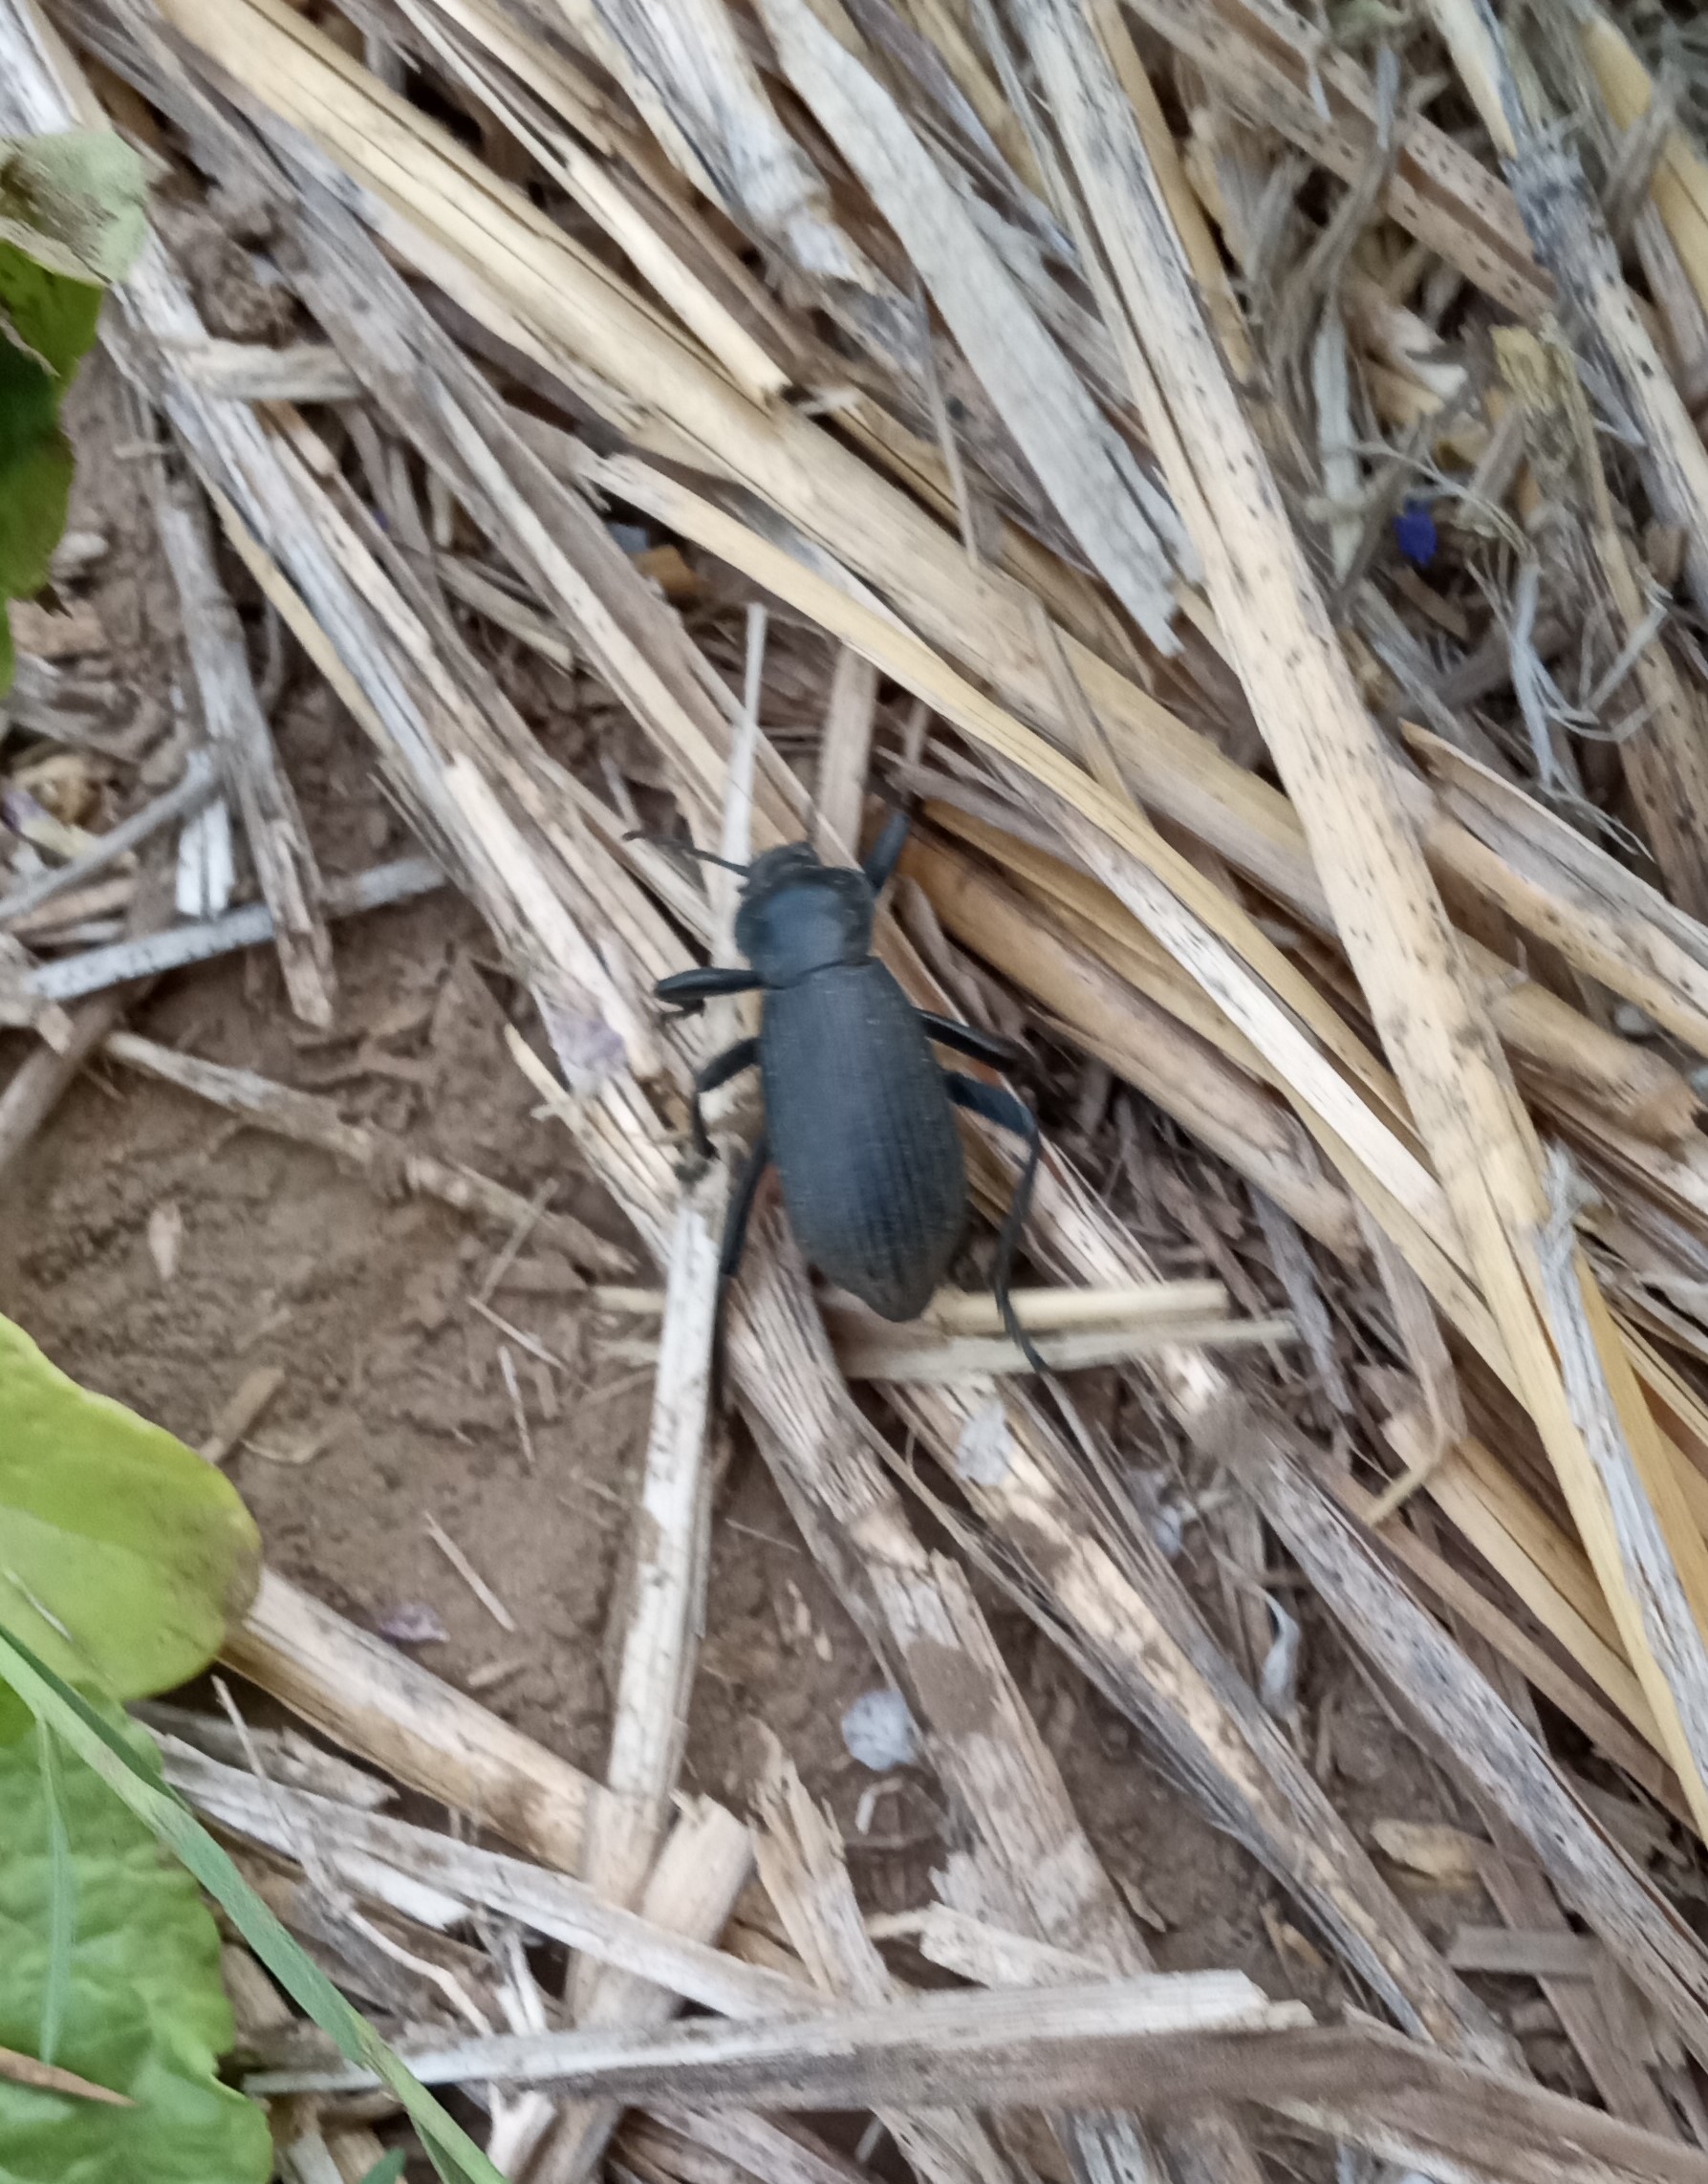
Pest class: occasional_pest